Second Stadtholderless Period

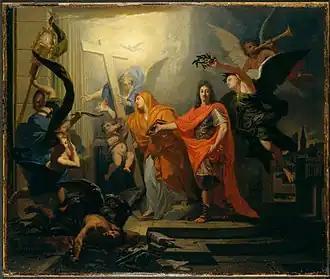
Allegory on the Peace of Utrecht by Antoine Rivatz

Harley formed a new government with Henry St John, 1st Viscount Bolingbroke as Secretary of State and this new government entered into secret negotiations with Louis XIV to conclude a separate peace between Great Britain and France. These negotiations soon achieved success as Louis was prepared to make great concessions (he basically offered the same concessions he had offered to the Dutch, and some more, like the port of Dunkirk as surety for his good intentions) and the new British government did not feel constrained to respect the interests of its Allies in any sense.